War of the Camisards

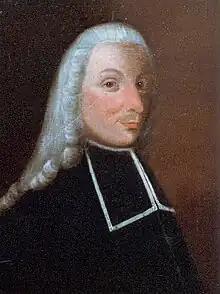
Abbot François de Langlade du Chayla.

In the Cévennes, Nicolas de Lamoignon de Basville ordered the execution of 84 people, sentenced fifty to the galleys and deported 300 people to the New World in 1686 and 1687. While the desert assemblies continued, a new crisis came along in 1701, when the Kingdom of France intervened in the War of the Spanish Succession.